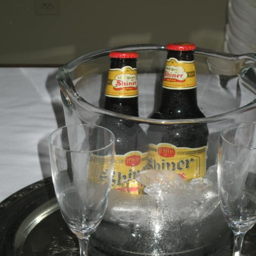
brewery instead of the champagne for the toast .